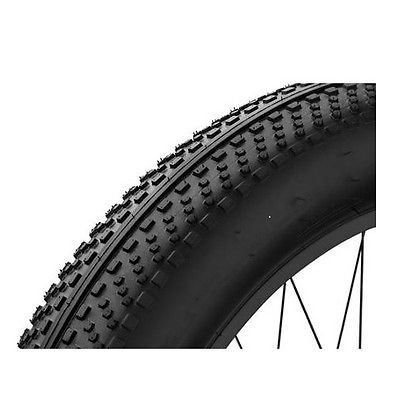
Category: bicycle